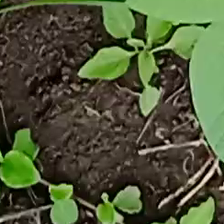
Weed species: Kena_(Commplina_benghalensio)